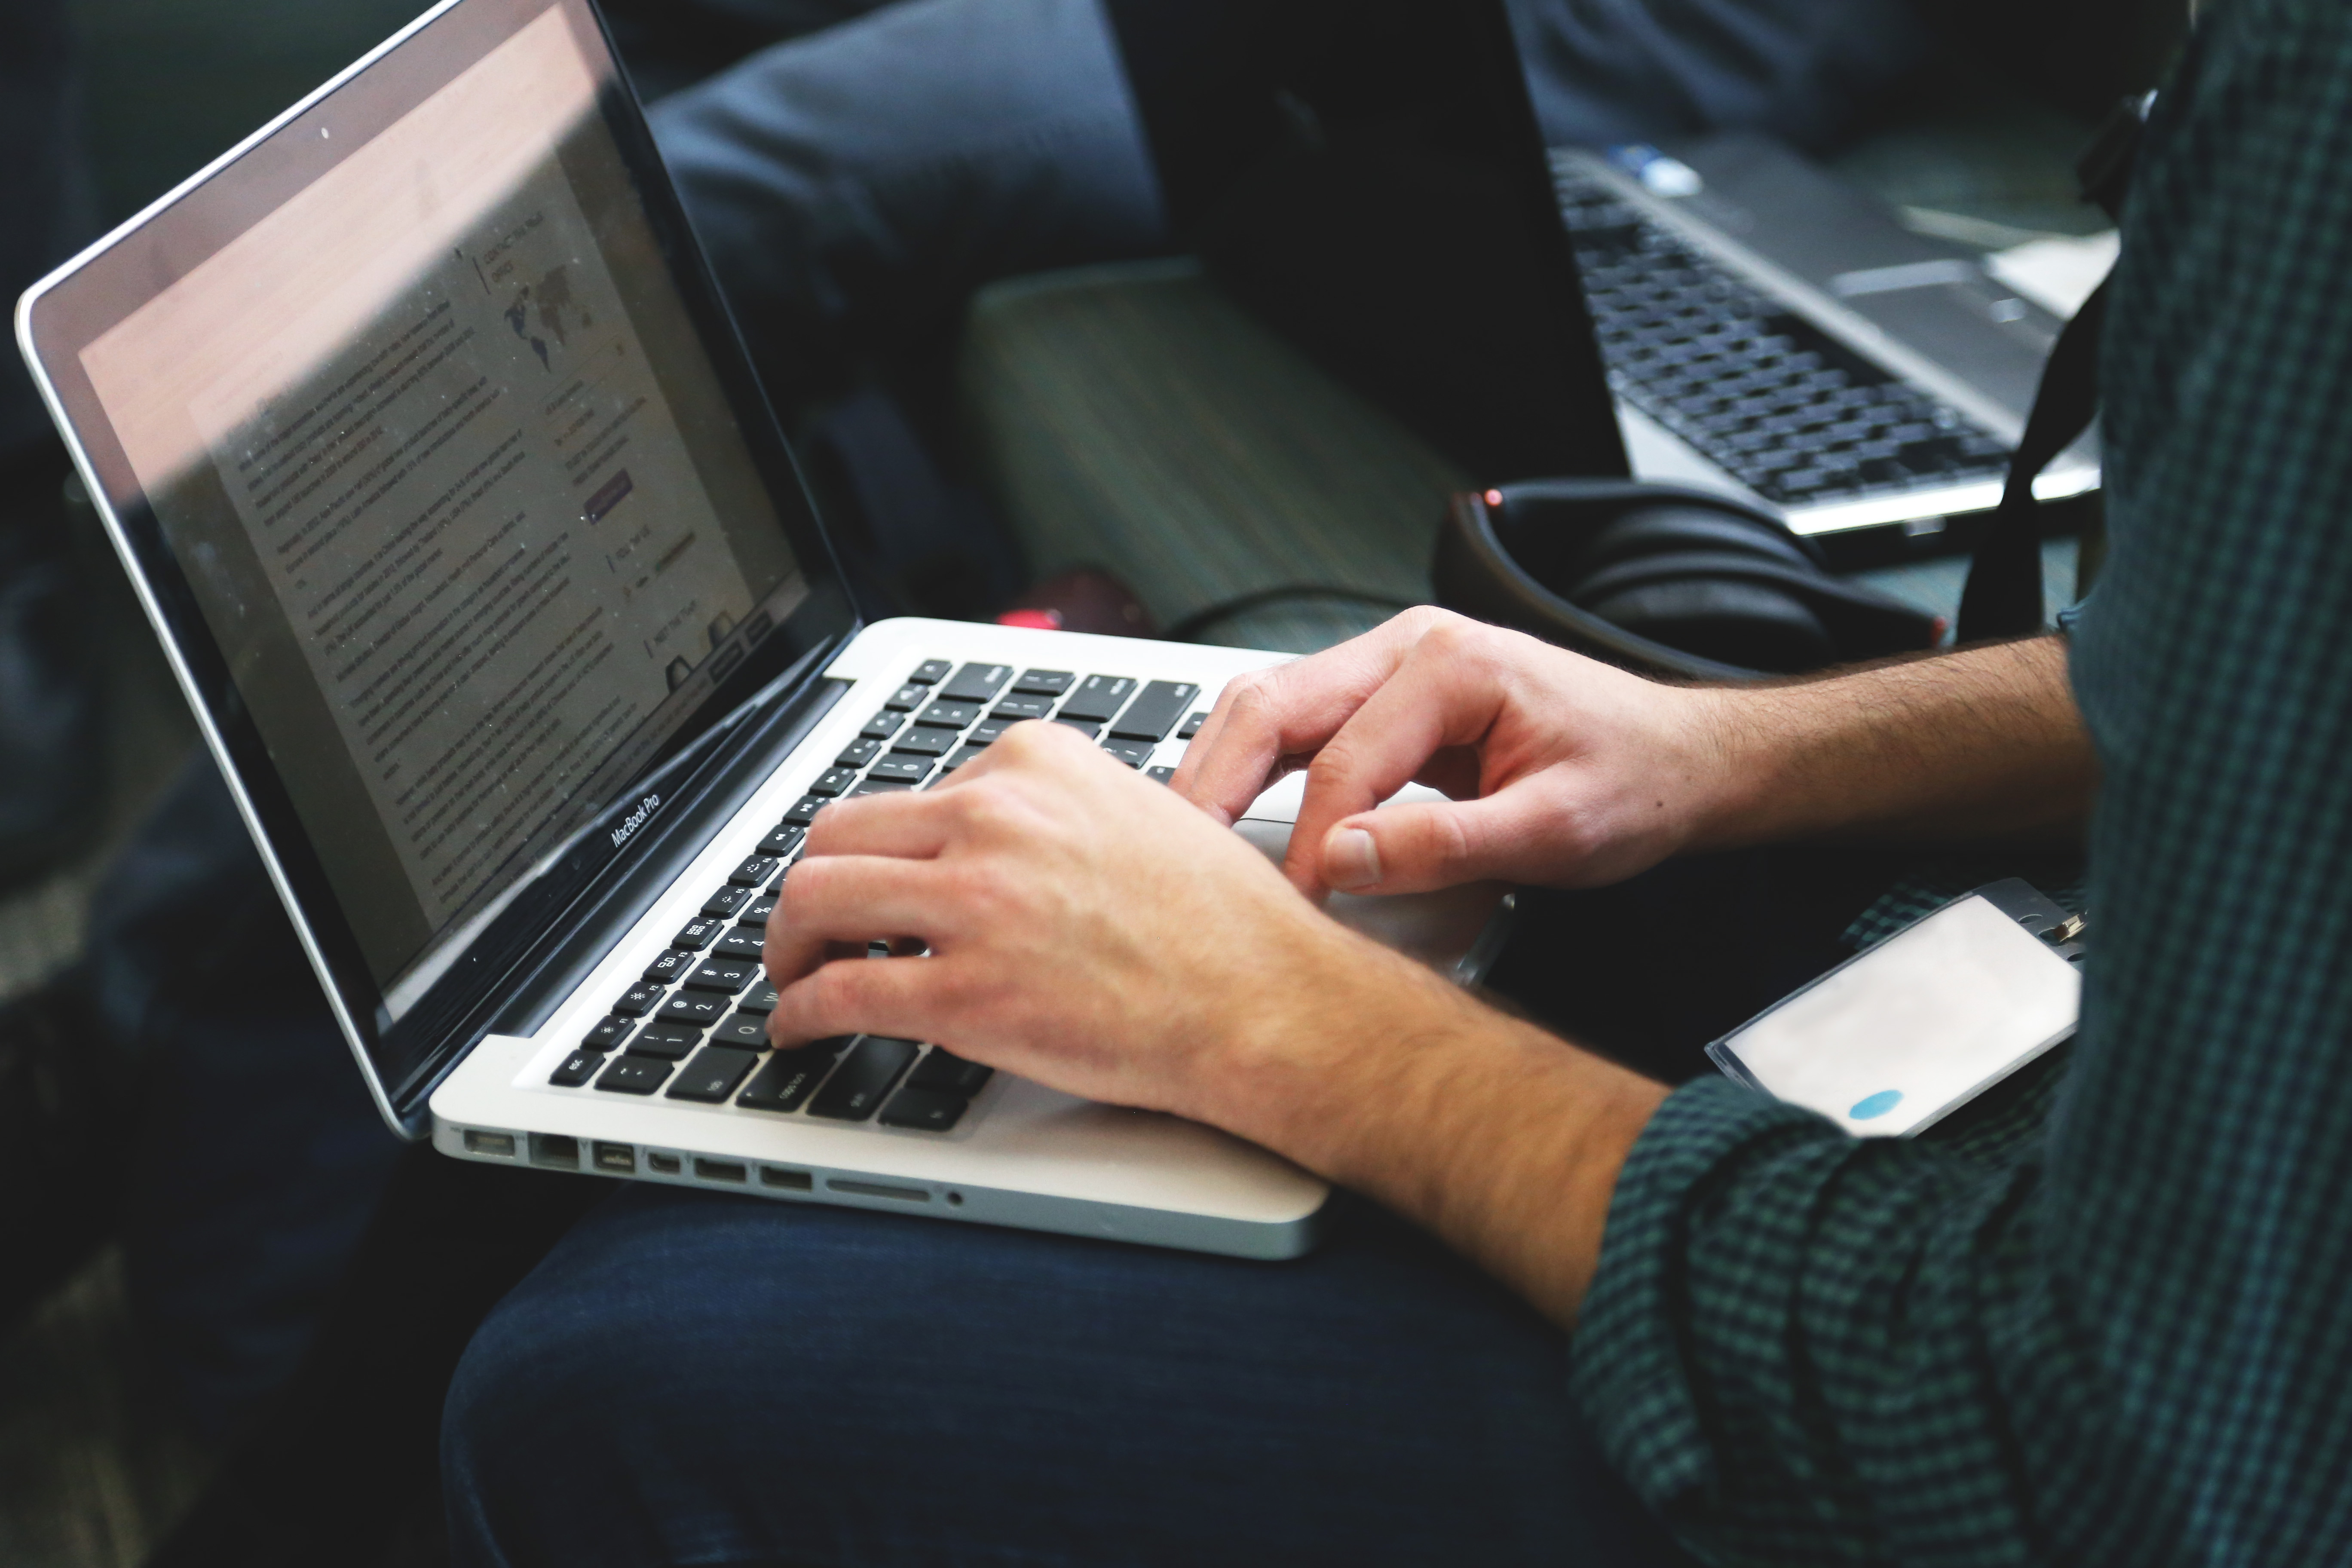
laptop, computer, macbook, writing, hand, screen, apple, typing, technology, writer, coding, programming, programmer, job, personal computer, personal computer hardware, coder, remote working